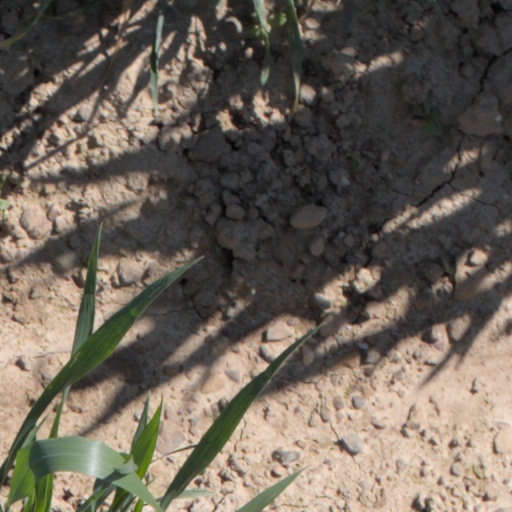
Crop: wheat